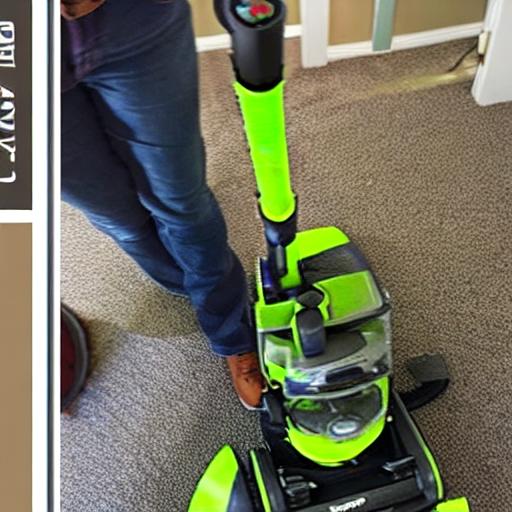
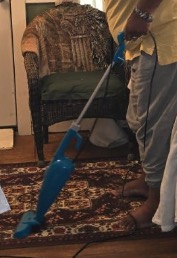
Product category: items_vacuum
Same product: no